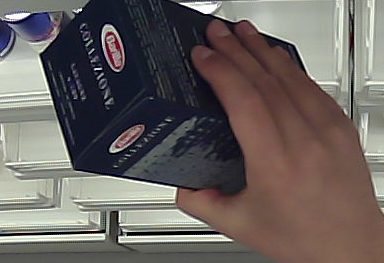
Product: barilla_lasagne